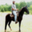
Label: horse